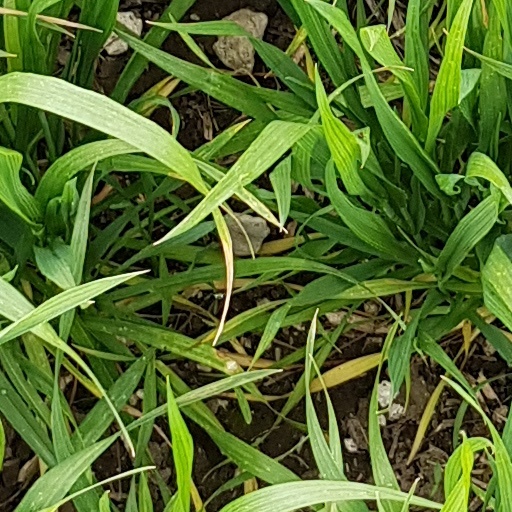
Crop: wheat